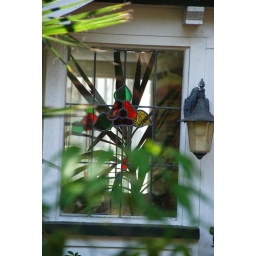
a stained glass window on a urban home in Brisbane